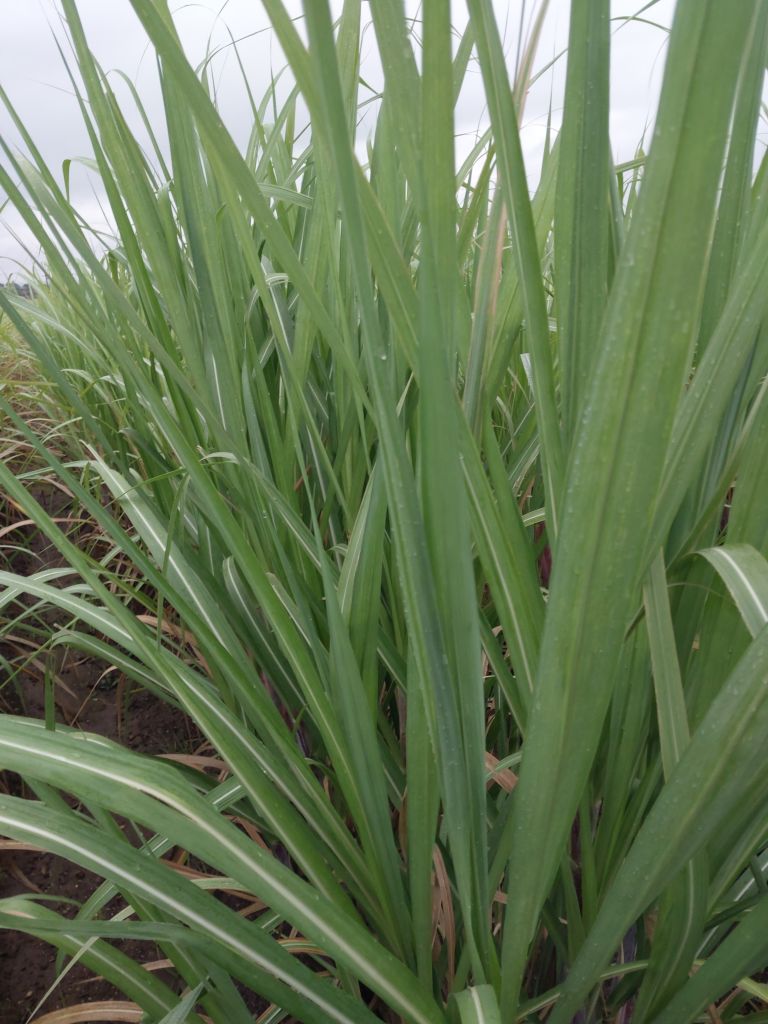
Label: Healthy